Symphony Ihatov

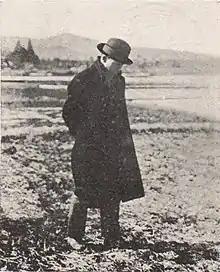
Kenji Miyazawa around 1924

Isao Tomita, known as one of the pioneers of electronic music, was born in 1932, the year before Kenji Miyazawa died in 1933. Tomita is said to have first read Kenji's works during World War II. Kenji was unknown during his lifetime, but his works got started to become famous when one of his children's story collections was designated a recommended book by the Ministry of Education. "Kaze no Matasaburo (Matasaburo of the Wind)," made into a film by Nikkatsu and released in October 1940, was the first children's film in Japanese history to be also recommended by the Ministry of Education. Tomita, later over 80 years old, said in an interview that the first Kenji work he came across was this 1940 film. Tomita describes the Kenji works he read as a boy as having a metallic, sparkling quality.